Describe the emotion expressed in this image:  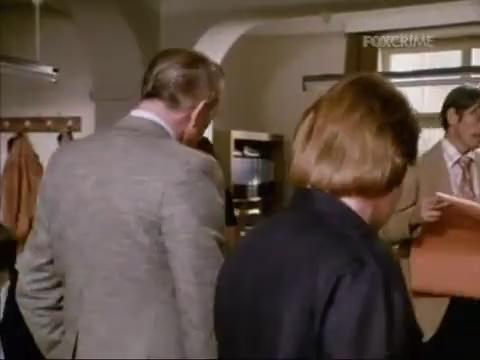
This person displays Fear, valence and arousal with moderate intensity.